Slipshavn

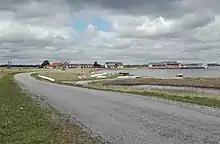
Slipshavn

Slipshavn is a peninsula off the east coast of Funen, Denmark. Together with Knudshoved to the north, it forms a natural harbor at Nyborg Fjord.